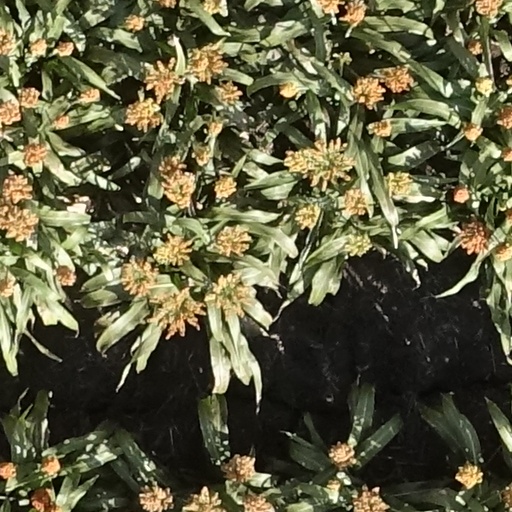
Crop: sorghum